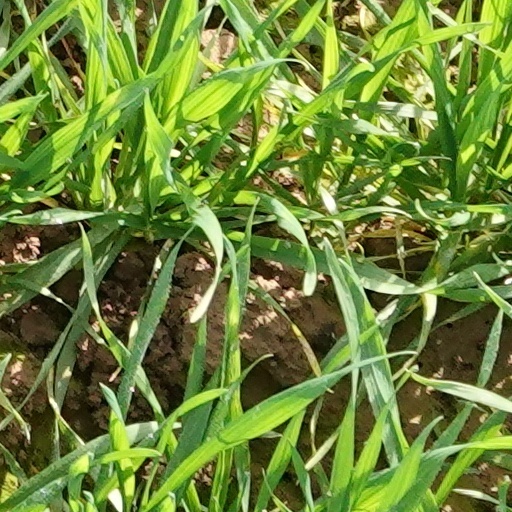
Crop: wheat